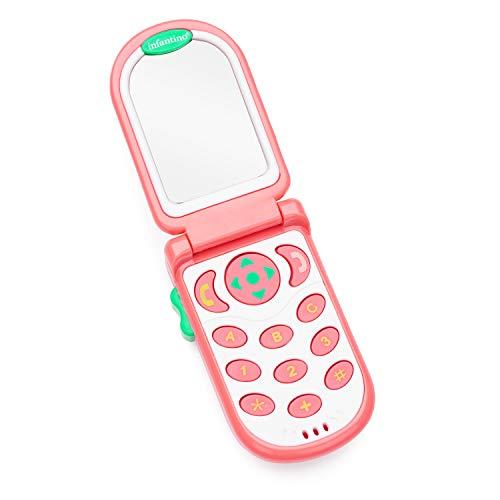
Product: Infantino Flip and Peek Fun Phone, Pink
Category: Toys & Games | Baby & Toddler Toys | Musical Toys
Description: Fun peek a boo mirror.
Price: $9.20